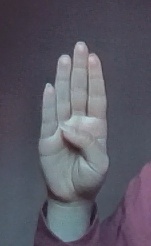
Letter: kaaf